Melbourne Glaciarium

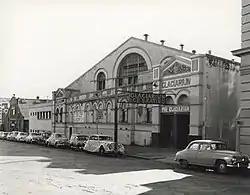
Harold Paynting Collection, State Library of Victoria

The Melbourne Glaciarium (also known as the Glaci) opened in 1906, the second indoor ice skating facility built in Australia after the Adelaide Glaciarium. The Glaci hosted the first game of ice hockey played in Australia and was the home of the first ice hockey association in Australia. At the time the Melbourne Glaciarium was opened, it was the 3rd largest indoor ice rink in the world. The rink closed in 1957 and was soon demolished.